76th Anti-Aircraft Brigade (United Kingdom)

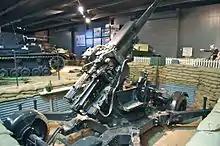
3.7 inch HAA gun preserved at Imperial War Museum, Duxford. Used in HAA and medium roles in Normandy.

In addition, one battery of 113th HAA Rgt was made available to XXX Corps' medium artillery to fire on ground targets. By D+15, 99th and 146th HAA Rgts had arrived to strengthen the AA defences of Mulberry B and the important oil installations at Port-en-Bessin and to provide further ground fire. At Port-en-Bessin, 146th HAA and 139th LAA Rgts were in action for 33 consecutive nights against high- and low-level bombing, employing visual, radar and barrage methods. The HAA guns here fired 5563 rounds, scoring 11 'kills'. A subsidiary task for 112th and 146th HAA Rgts was to establish radar stations on the cliffs above Arromanches and Port-en-Bessin to track "Luftwaffe" minelaying aircraft and the fall of the Parachute mines so that they could be cleared by the Royal Navy. Elsewhere across 76th AA Bde's area, "Luftwaffe" attacks were small and scattered, but the AA sites themselves were often the targets. Otherwise, firing by the brigade's units was generally in the medium artillery role. Searchlights began to be used to provide 'artificial moonlight' for tanks moving at night.